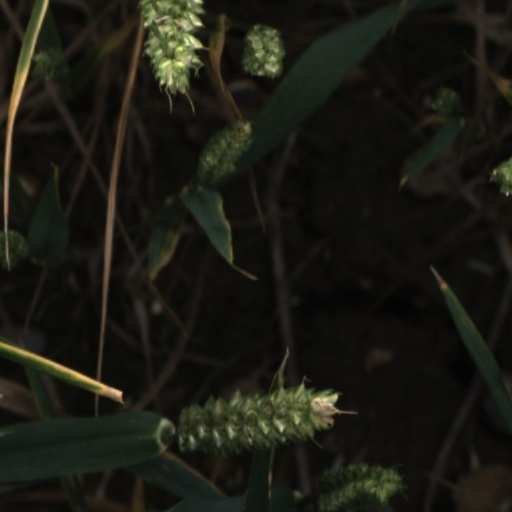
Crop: wheat